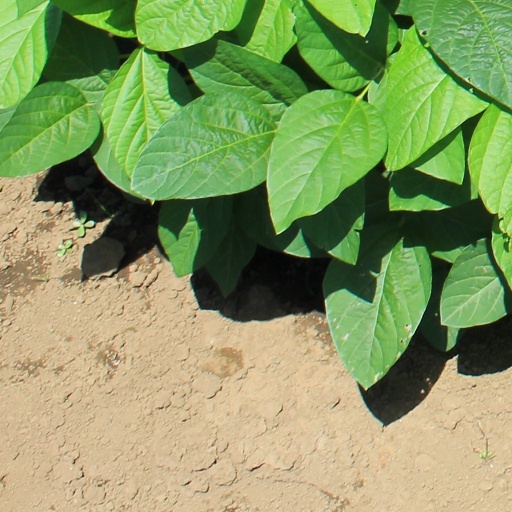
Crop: soybean